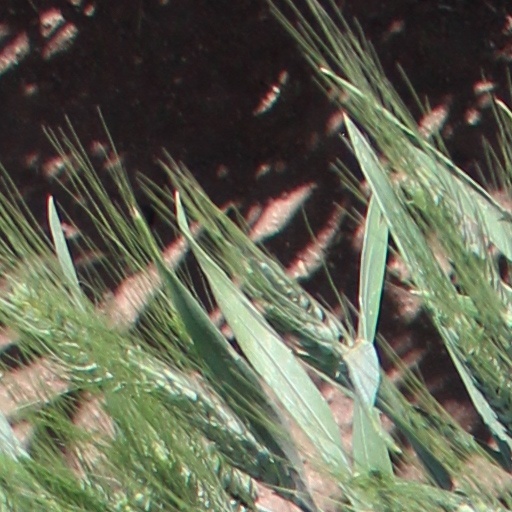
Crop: wheat